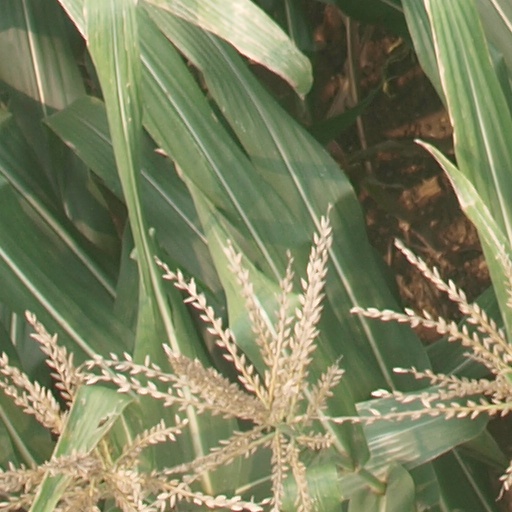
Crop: maize; corn